Coutevroult

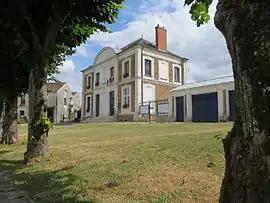
The town hall in Coutevroult

Coutevroult is a commune in the Seine-et-Marne department in the Île-de-France region ini north-central France. In 2020, it had a population of 1,196.